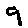
Label: 9